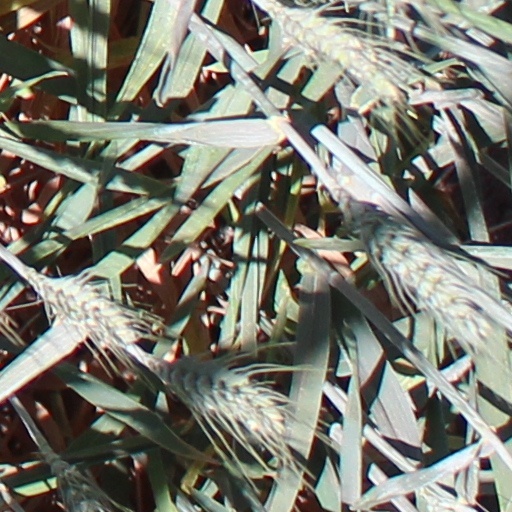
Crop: wheat